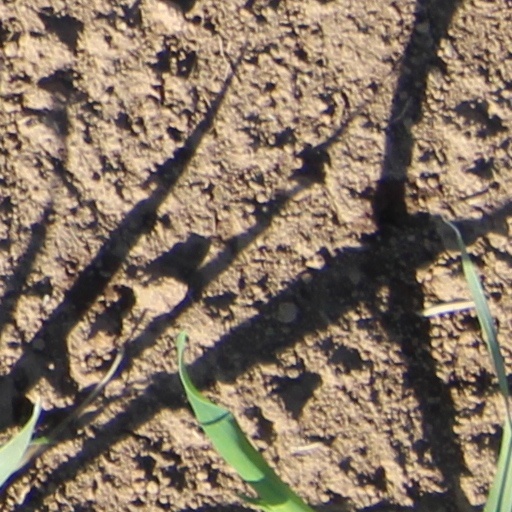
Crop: wheat